Montreal Football Club

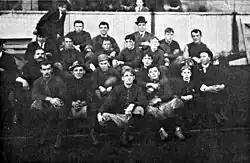
Montreal Football Club in 1905.

It wasn't until 1906 that the Montreal Football Club would regain their prowess, with a first-place finish and an undefeated record in the QRFU and their first title since 1895. In order to play in the Dominion championship, the club would have to play the ORFU champion Hamilton Tigers in order to qualify for the national championship against the Canadian Intercollegiate Rugby Football Union champion McGill University. Montreal would lose the game against the Tigers 11-6, who would go on to defeat McGill and win the Dominion Championship, extending Montreal's drought to 22 years.